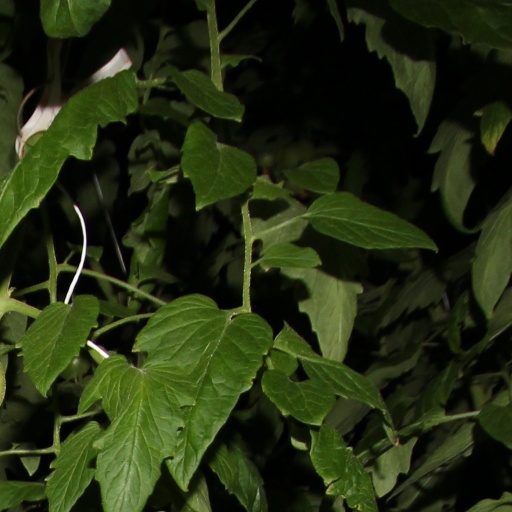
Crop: tomato